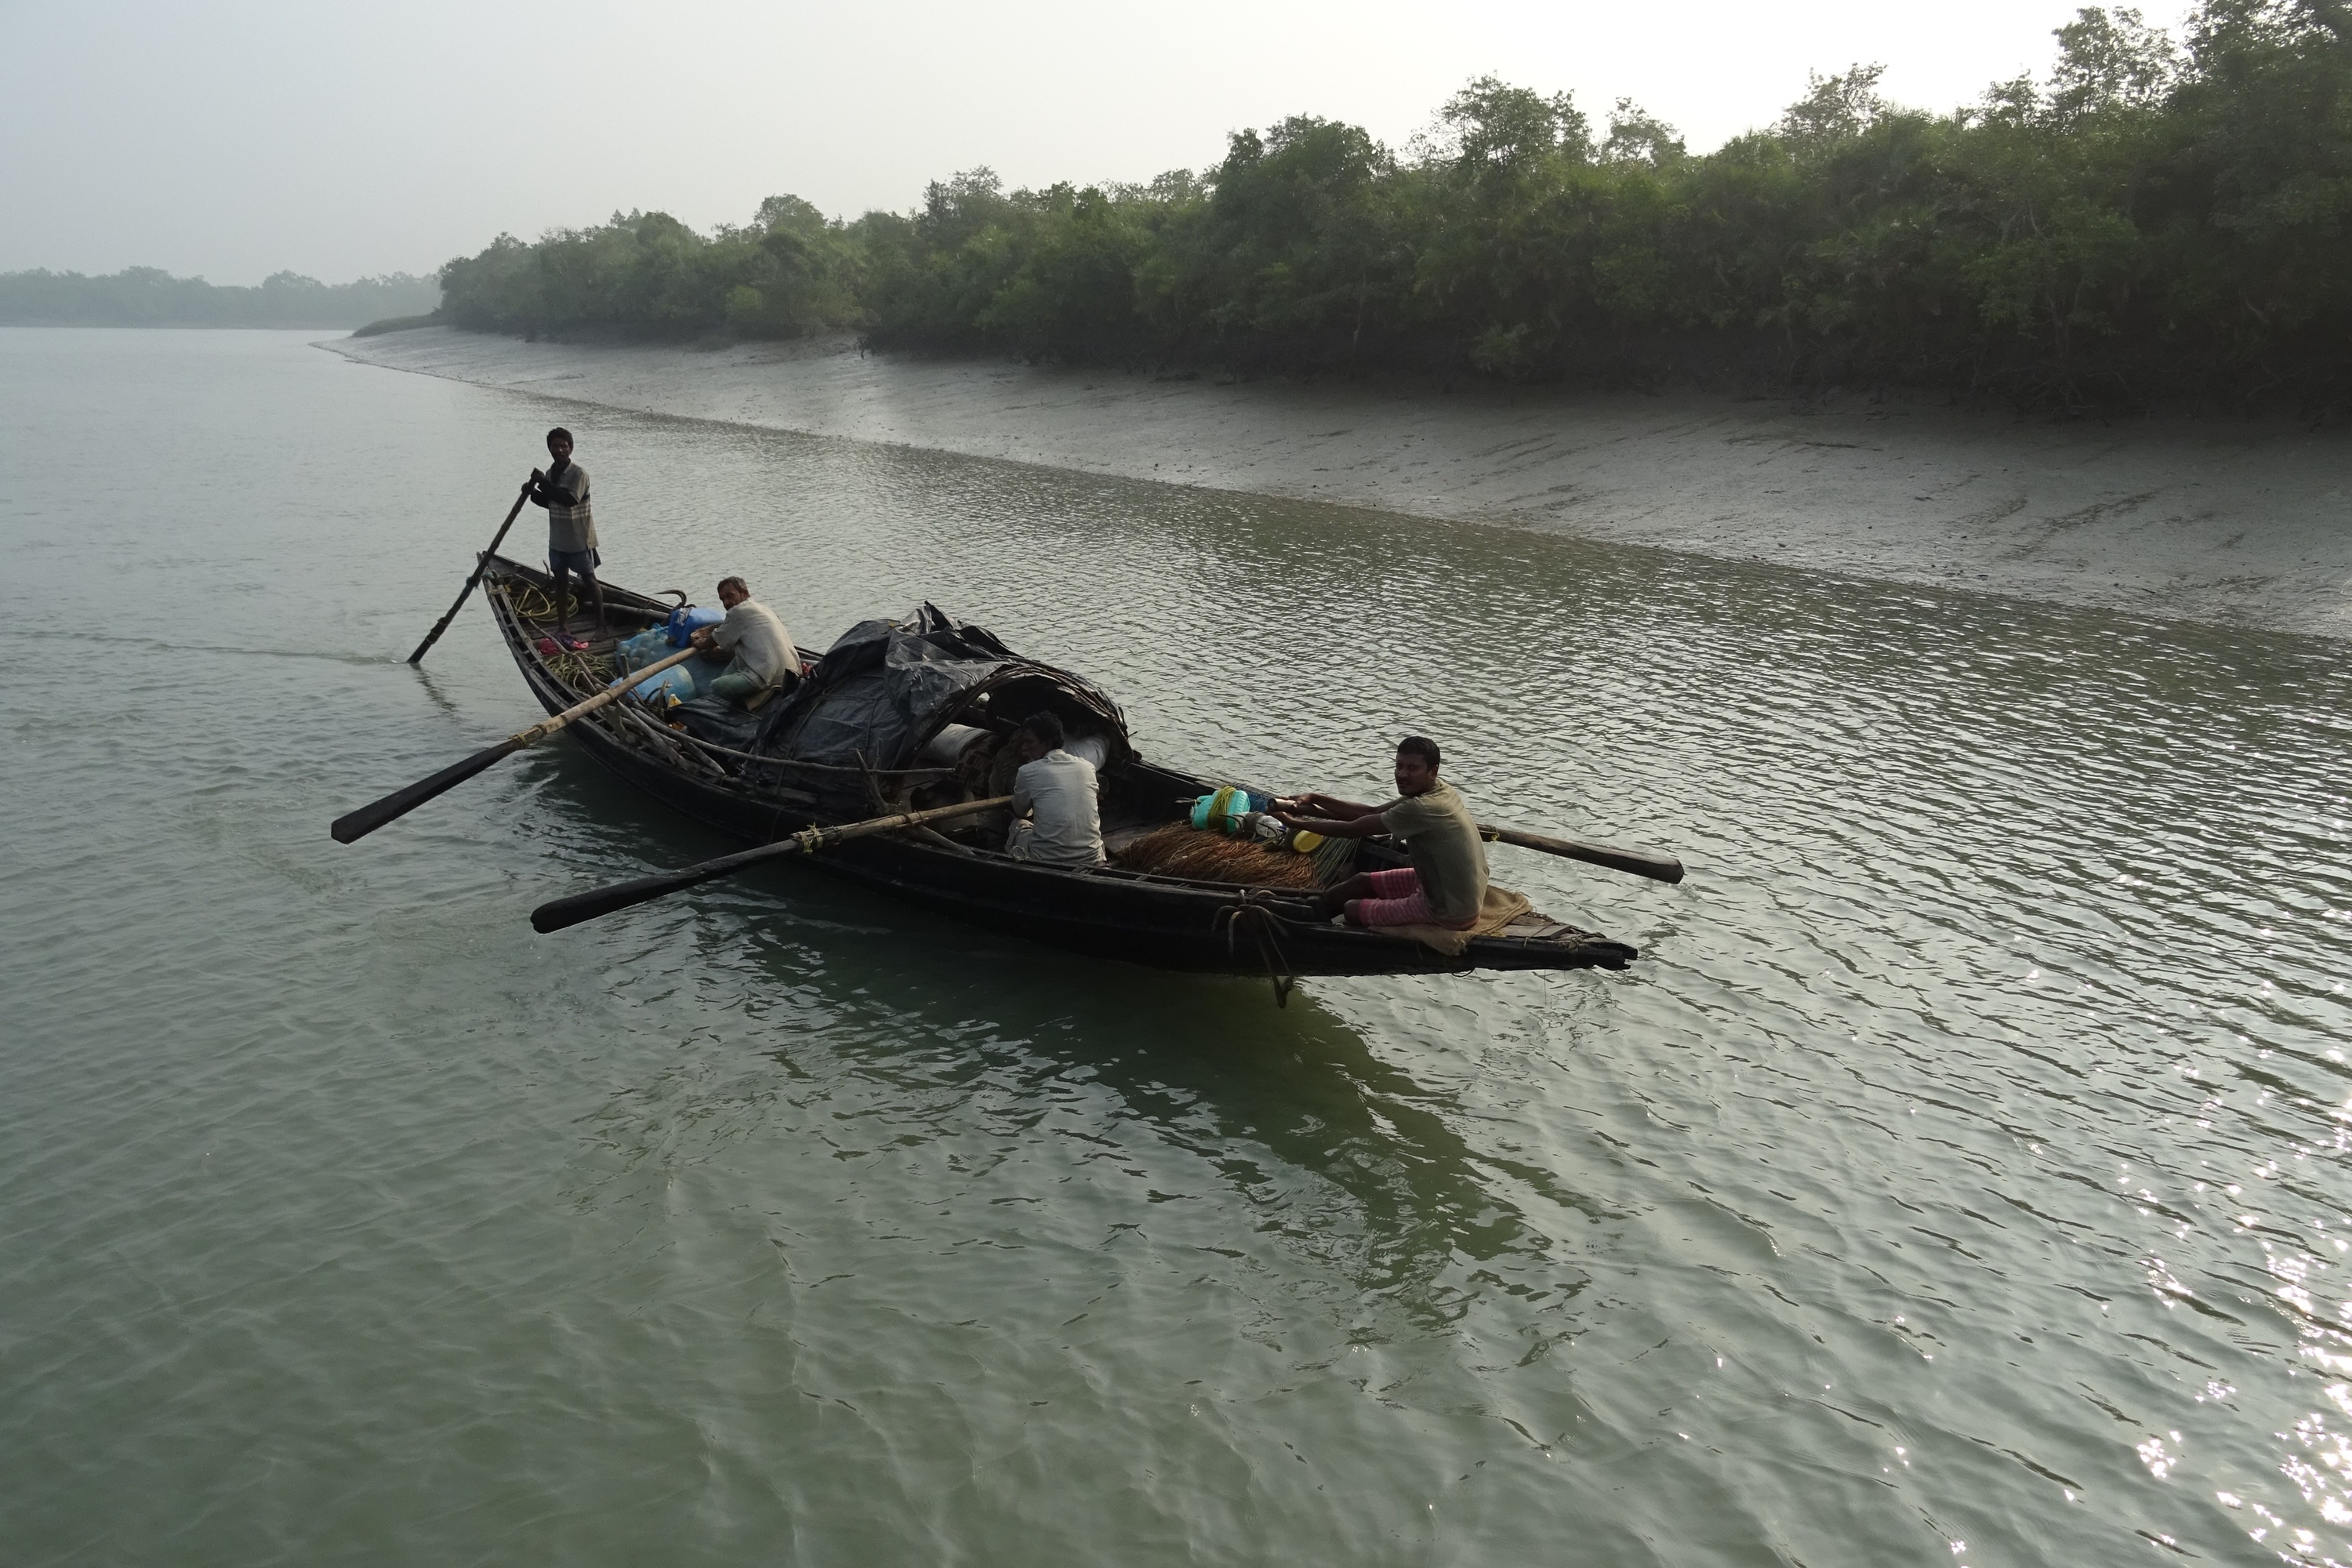
sea, water, forest, boat, lake, river, vehicle, flora, world heritage, boating, unesco, india, watercraft, rowing, mangroves, sundarbans, watercraft rowing, ramsar site